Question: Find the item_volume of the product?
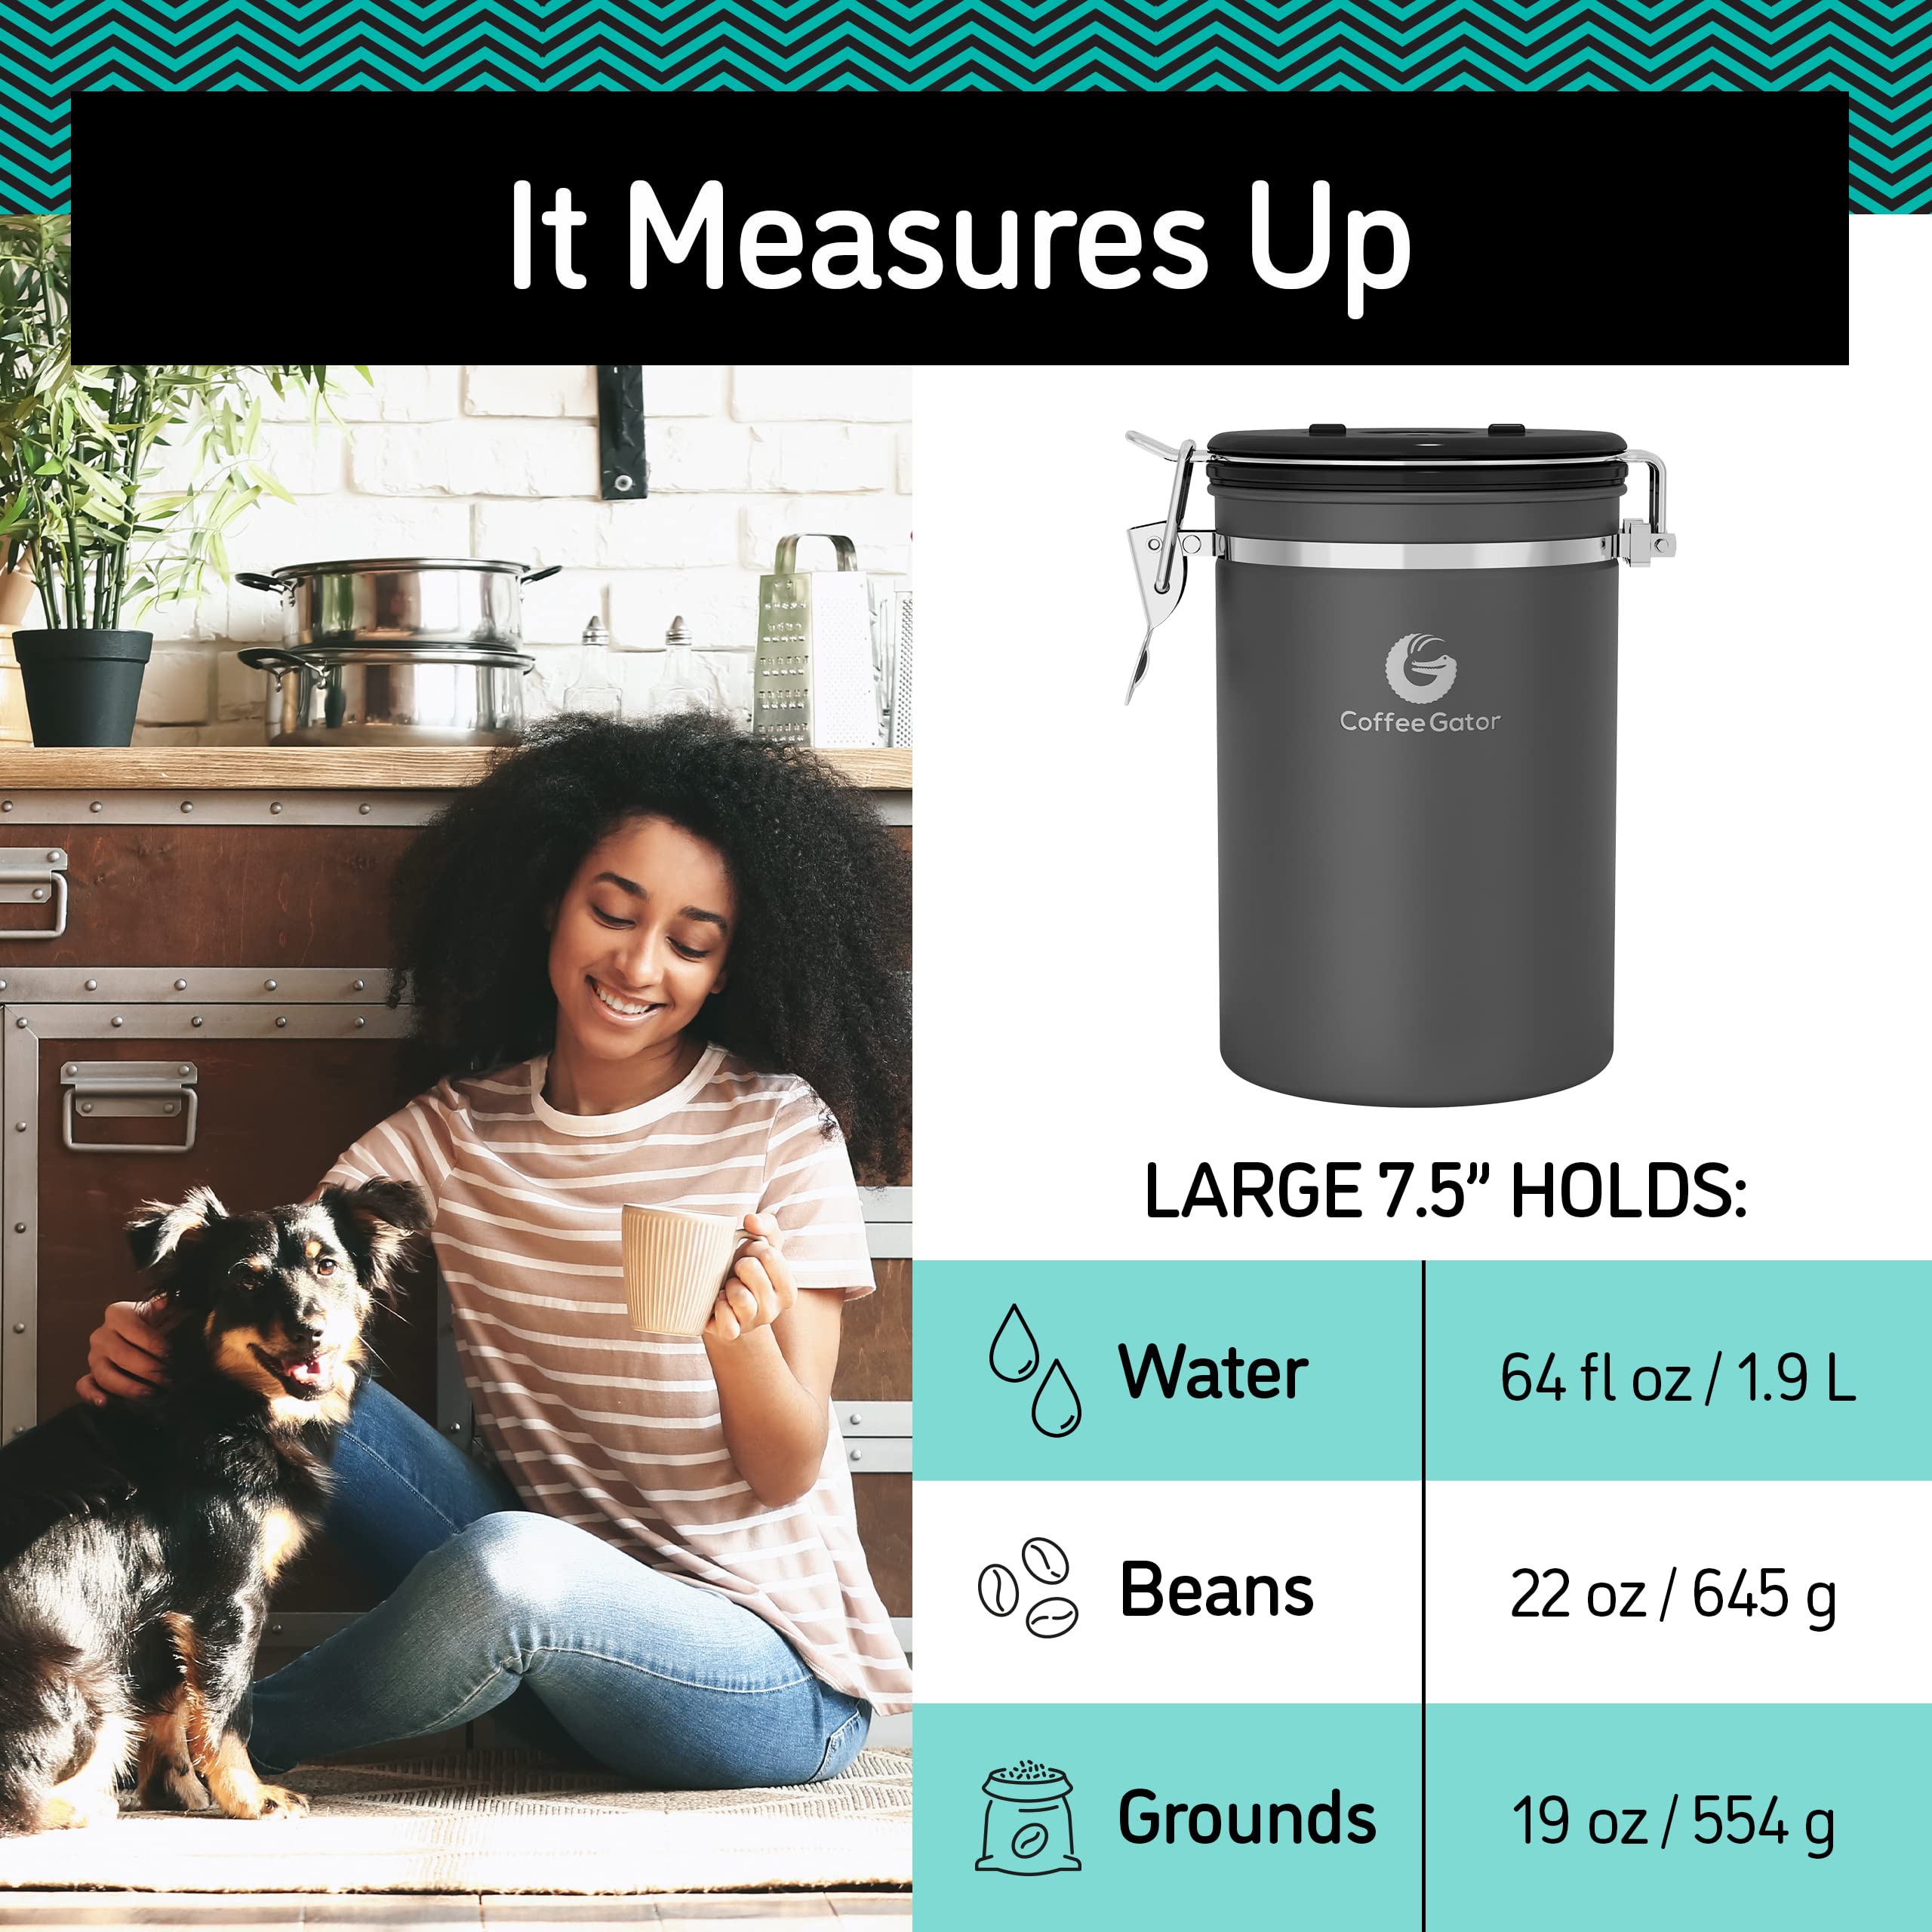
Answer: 64.0 fluid ounce